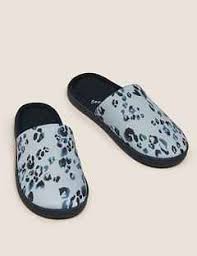
Waste category: shoes